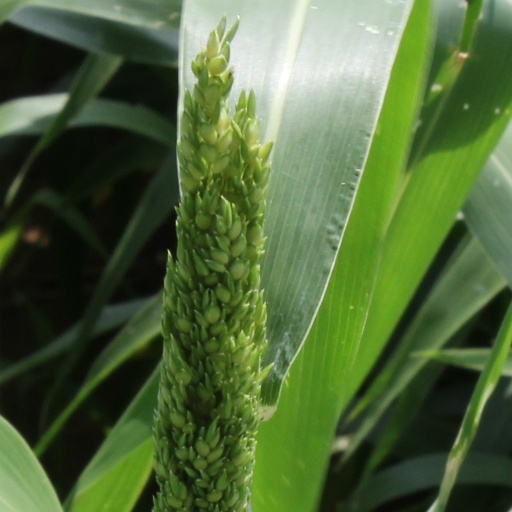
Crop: sorghum